Arnold Dolmetsch

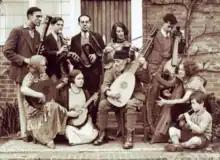
Arnold Dolmetsch and his family: c.1928 Back row: Leslie Ward (Cécile’s husband), Carl, Rudolph, Millicent Wheaton–Dolmetsch, George Carley. Front row: Mabel, Nathalie Dolmetsch–Carley, Arnold, Cécile Dolmetsch-Ward, Christopher Ward - Arnold and Mabel Dolmetsch's family outside Jesses

Arnold Dolmetsch was married three times. On 28 May 1878, he married Marie Morel of Namur, Belgium (a widow, ten years his senior) but was divorced in 1898. His second wife, to whom he was married on 11 September 1899, in Zürich, was Elodie Désirée, the divorced wife of his brother. This marriage ended in divorce in 1903. Thirdly, he was married on 23 September 1903 to Mabel Johnston, one of his pupils.